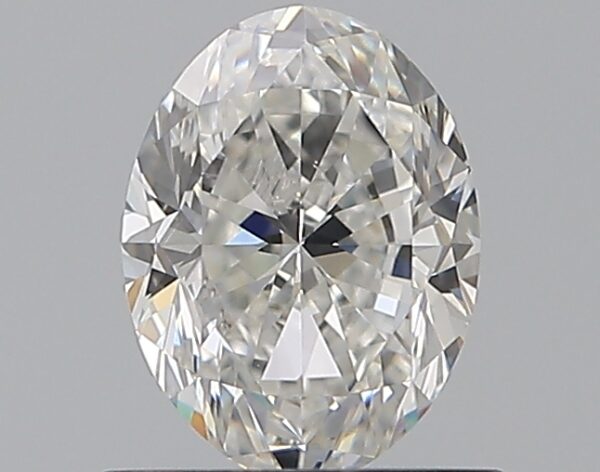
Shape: oval
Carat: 0.7
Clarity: VS2
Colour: F
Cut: VG
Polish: EX
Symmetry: VG
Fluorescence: ST
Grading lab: GIA
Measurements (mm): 6.48 x 4.87 x 3.19